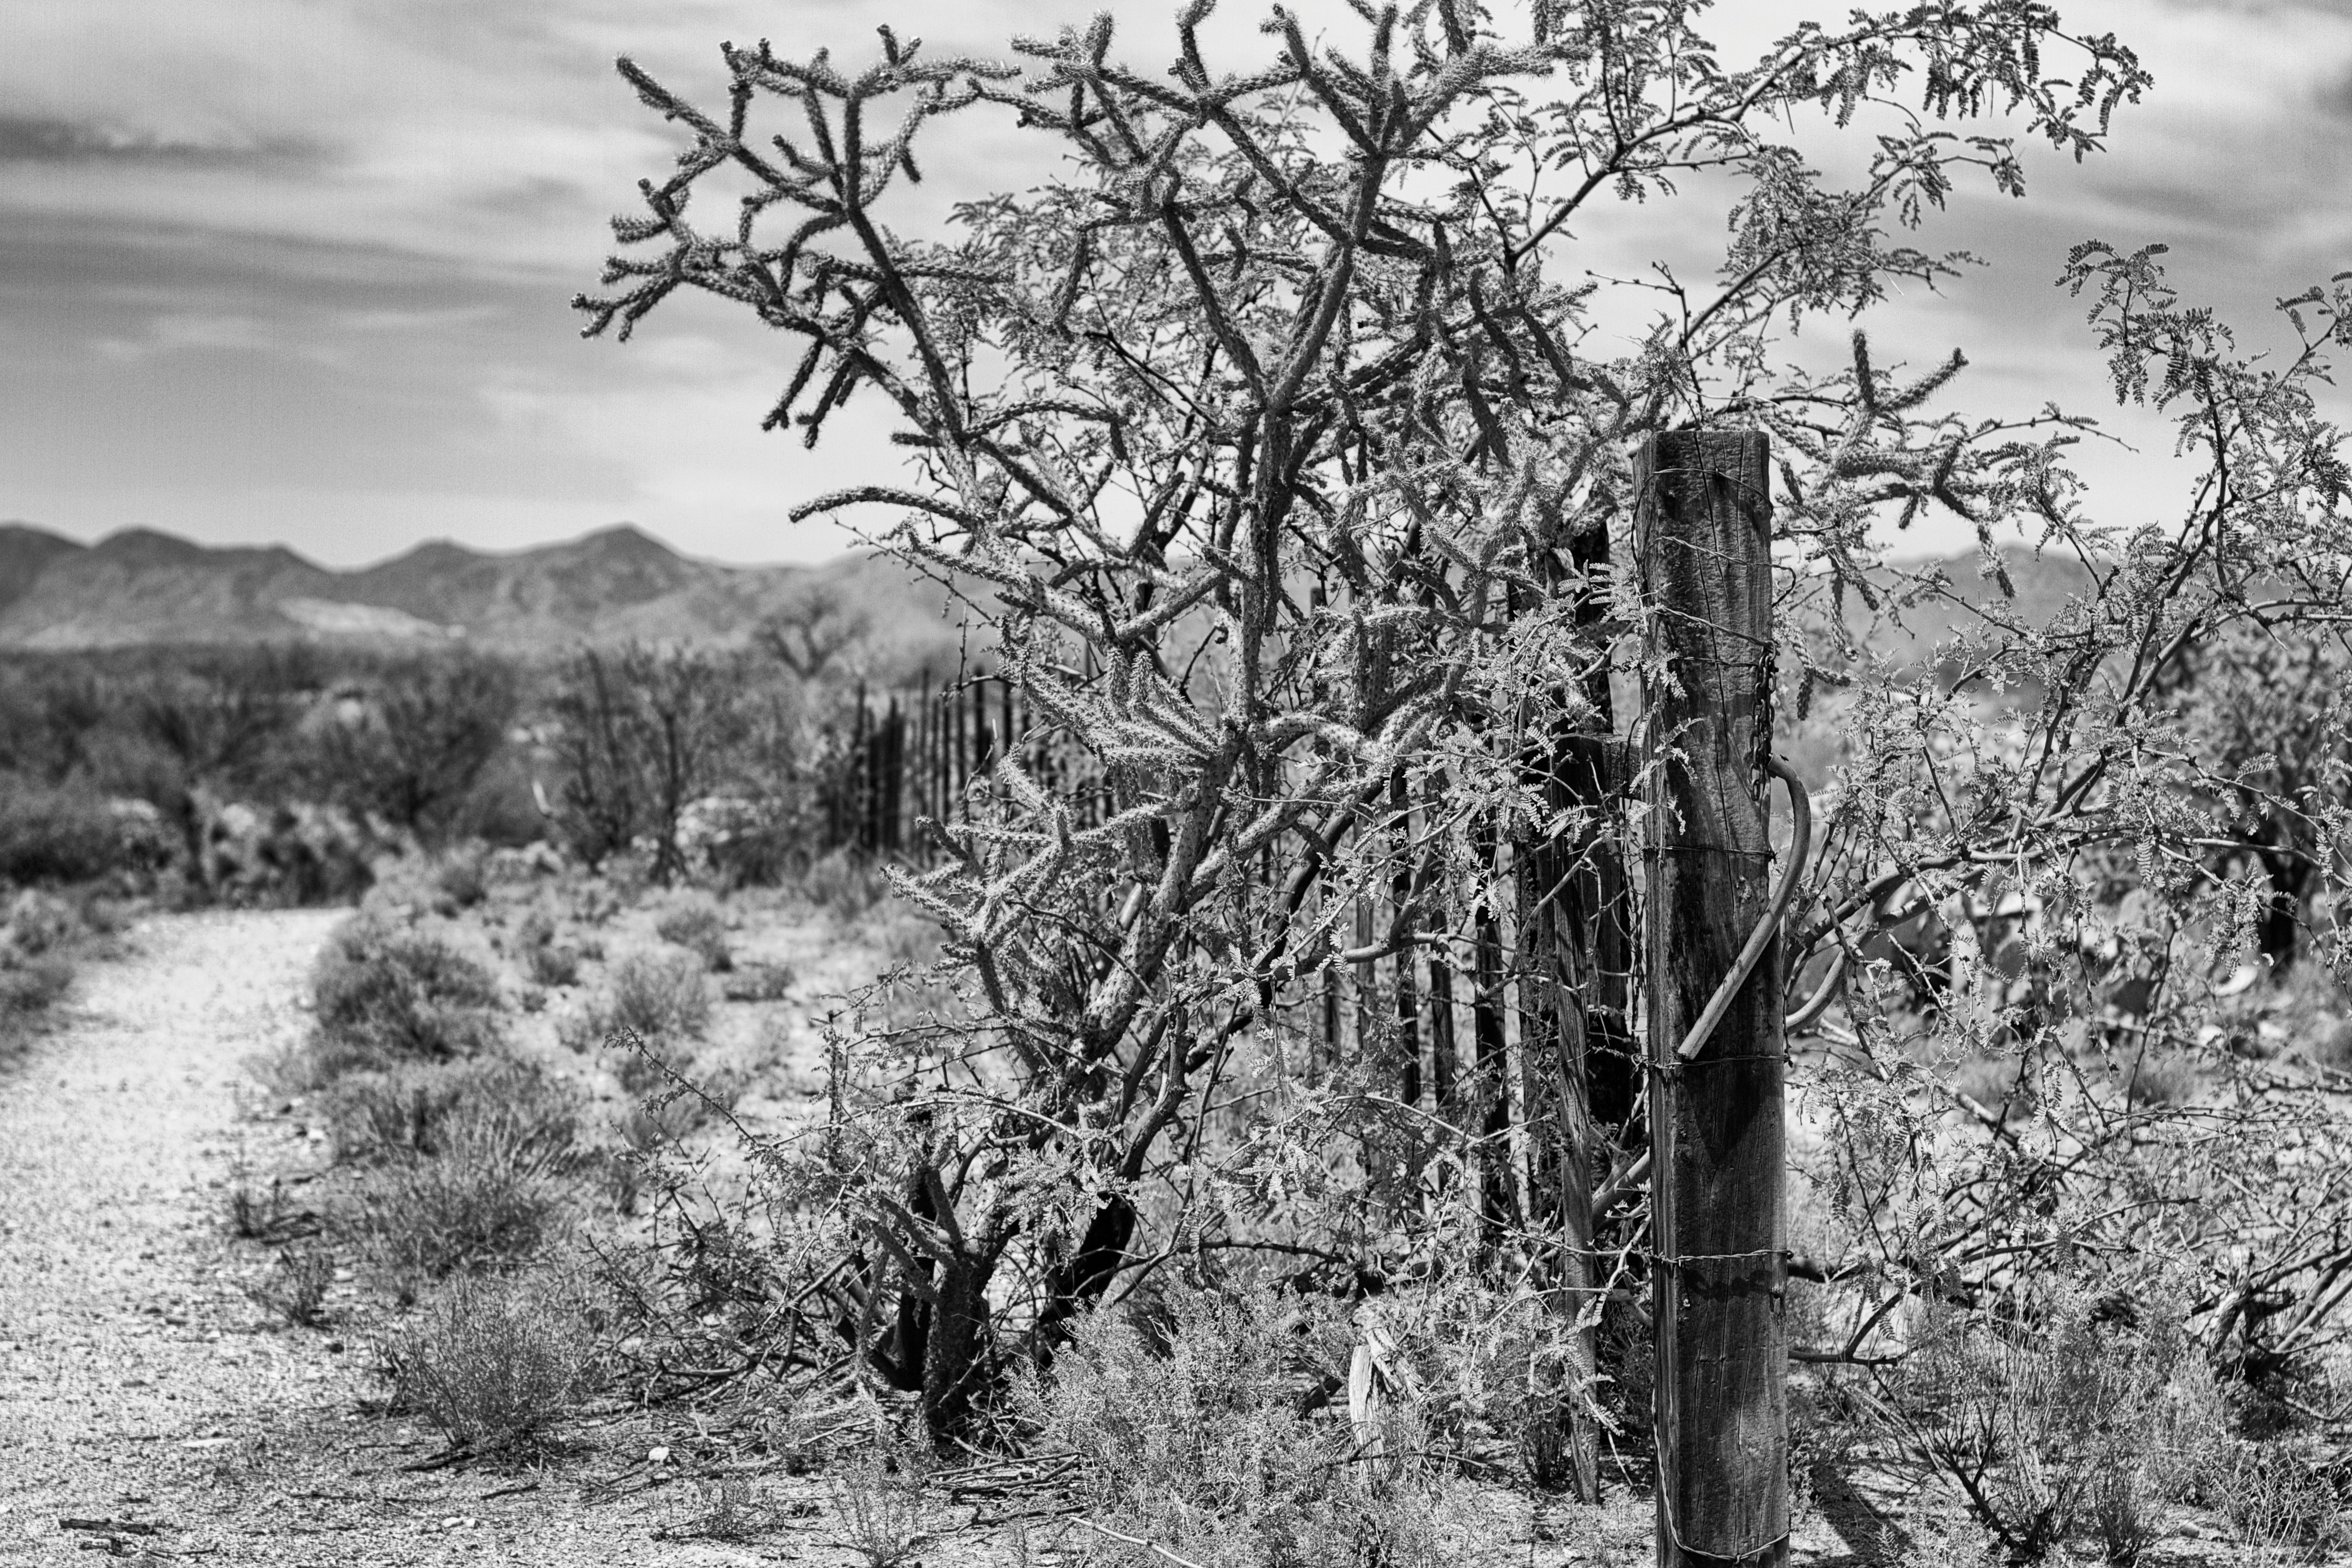
landscape, tree, nature, forest, wilderness, branch, snow, winter, black and white, plant, photography, desert, flower, monochrome, flora, season, bw, woodland, habitat, 2014365, rural area, monochrome photography, natural environment, atmospheric phenomenon, woody plant